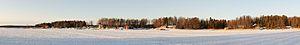
Luvia est une municipalité du sud-ouest de la Finlande, dans la province de Finlande occidentale et la région du Satakunta.